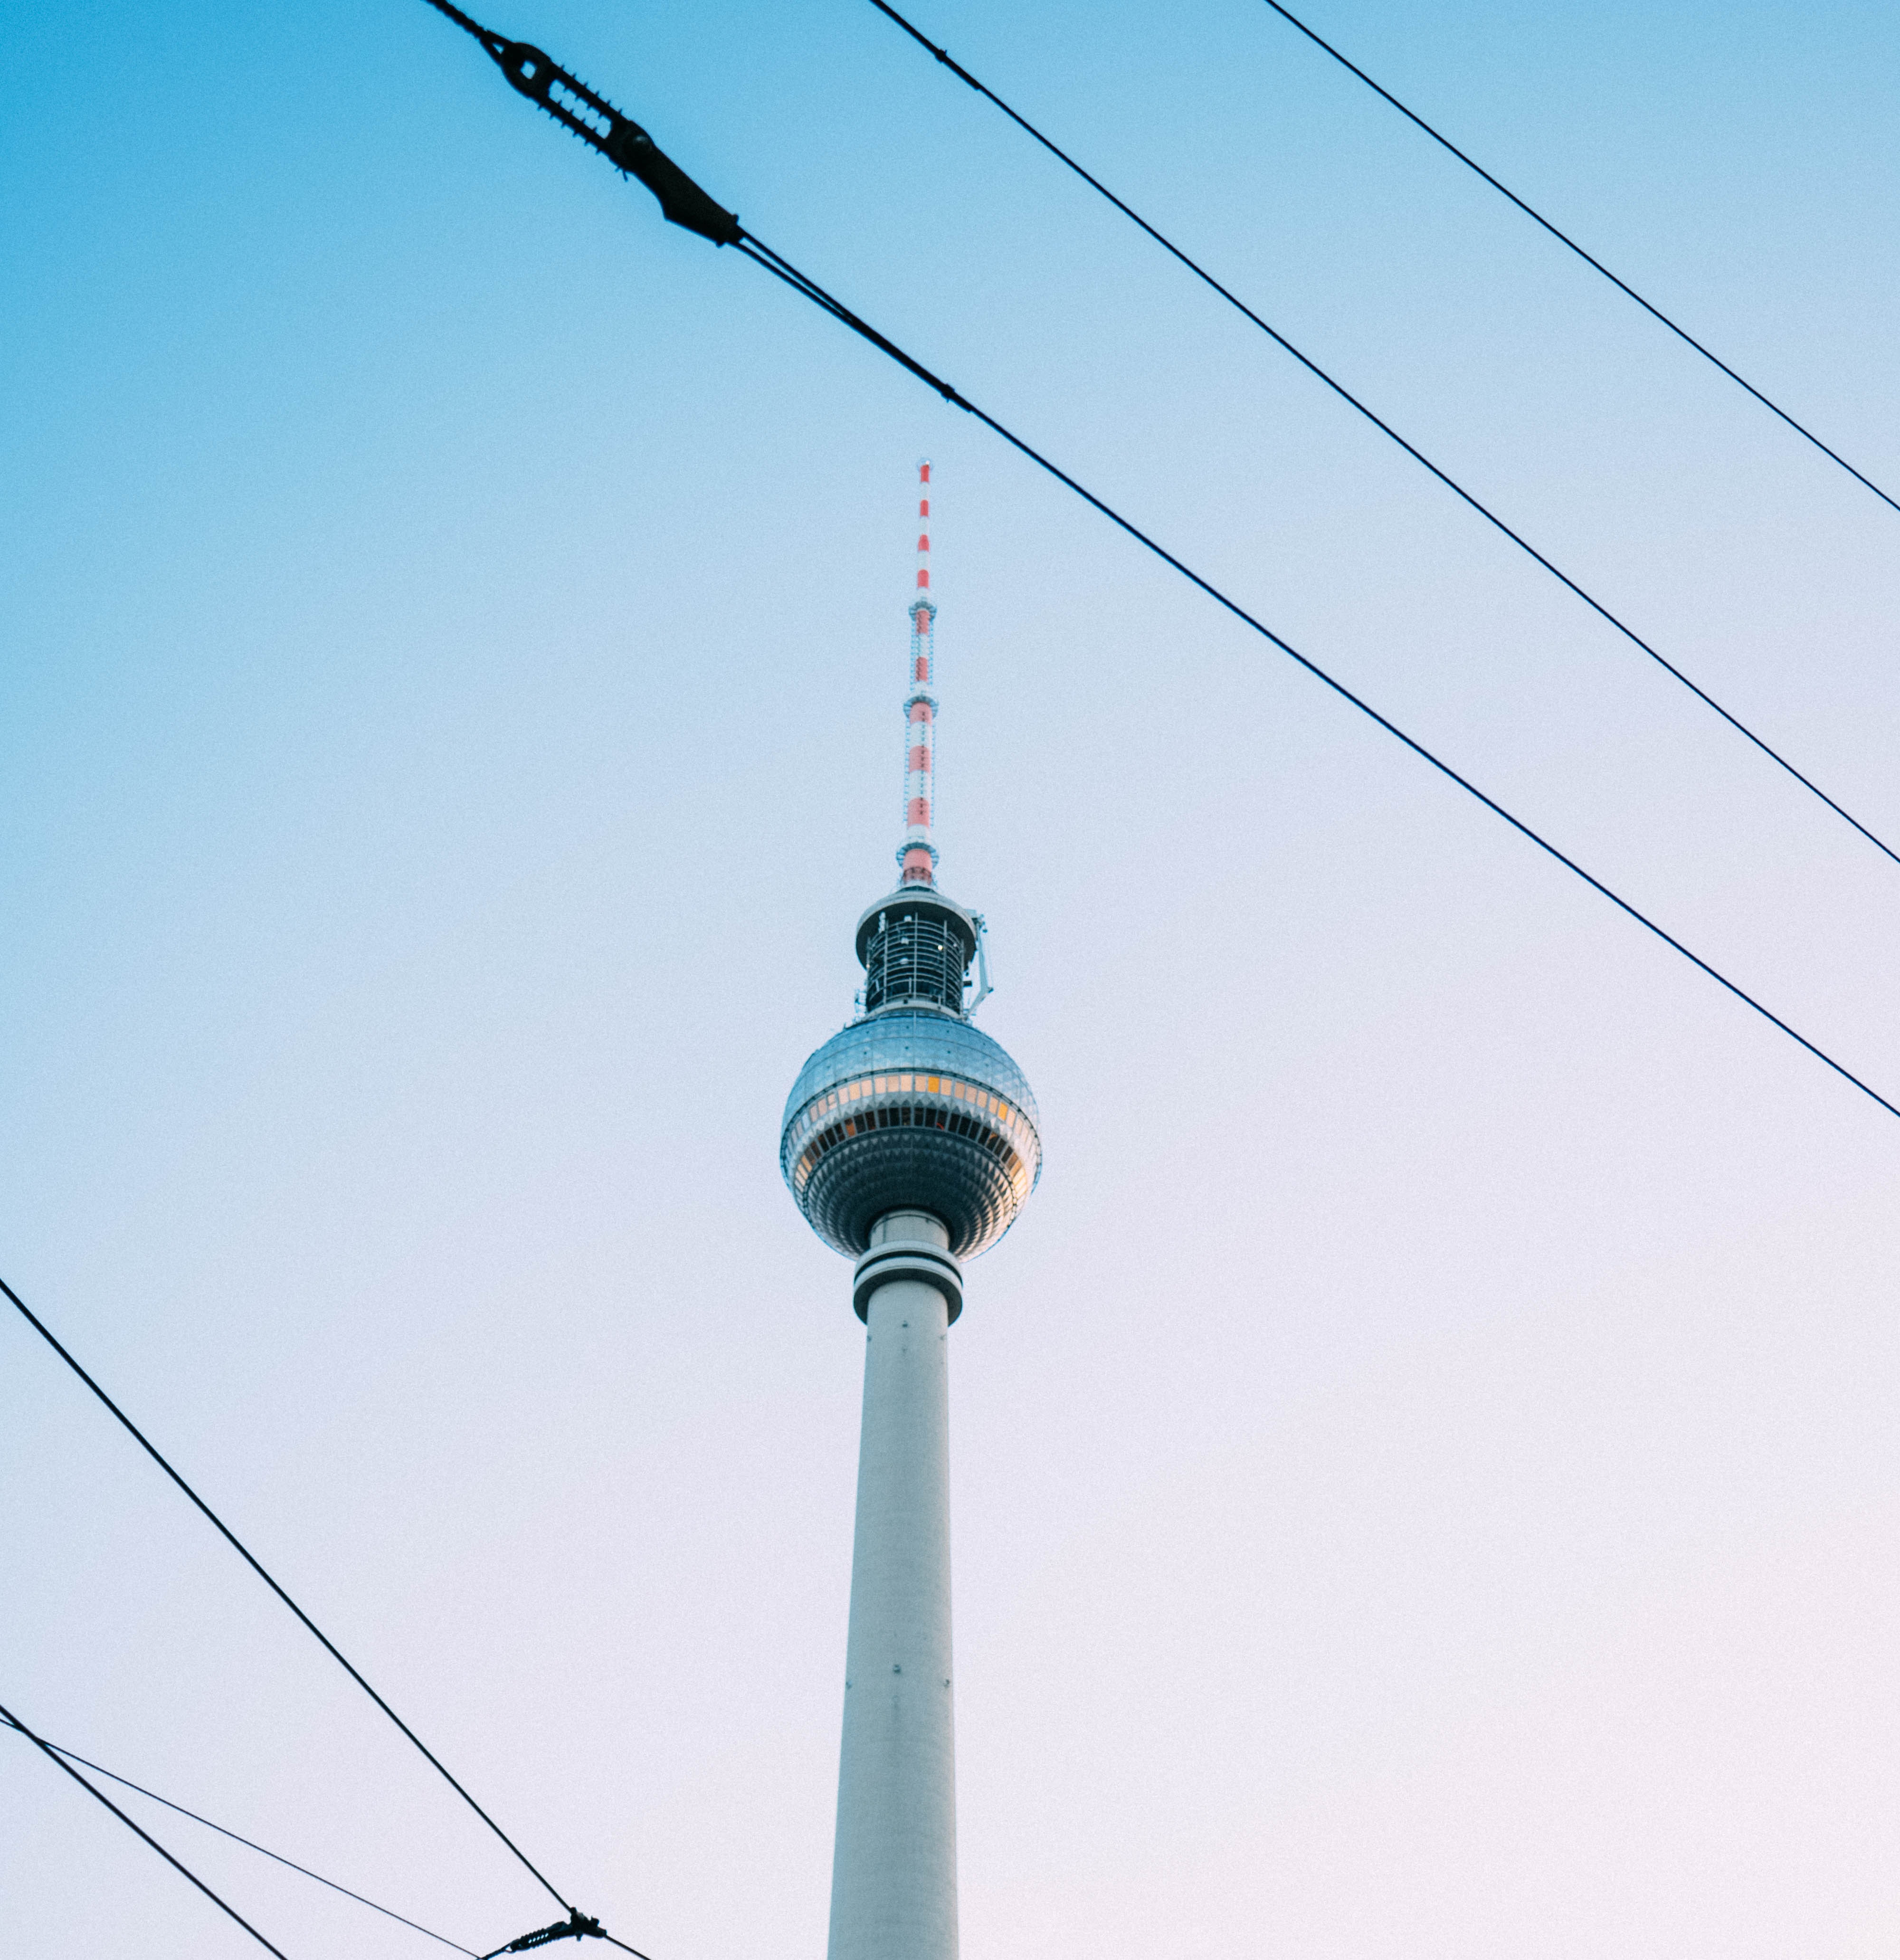
tower, public utility